Alex Randolph

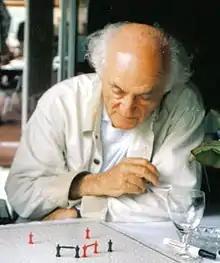
Alex Randolph playing his game "Twixt" in 1998

Alexander Randolph (4 May 1922 – 27 April 2004) was an American designer of board games and writer. Alex Randolph's game creations include "TwixT", "Breakthru", "Hol's der Geier", "Inkognito" (with Leo Colovini), "Raj", "Ricochet Robot", and "Enchanted Forest" (with Michael Matschoss).